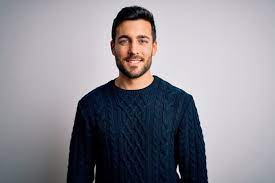
Gender: men